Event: Nepal Earthquake
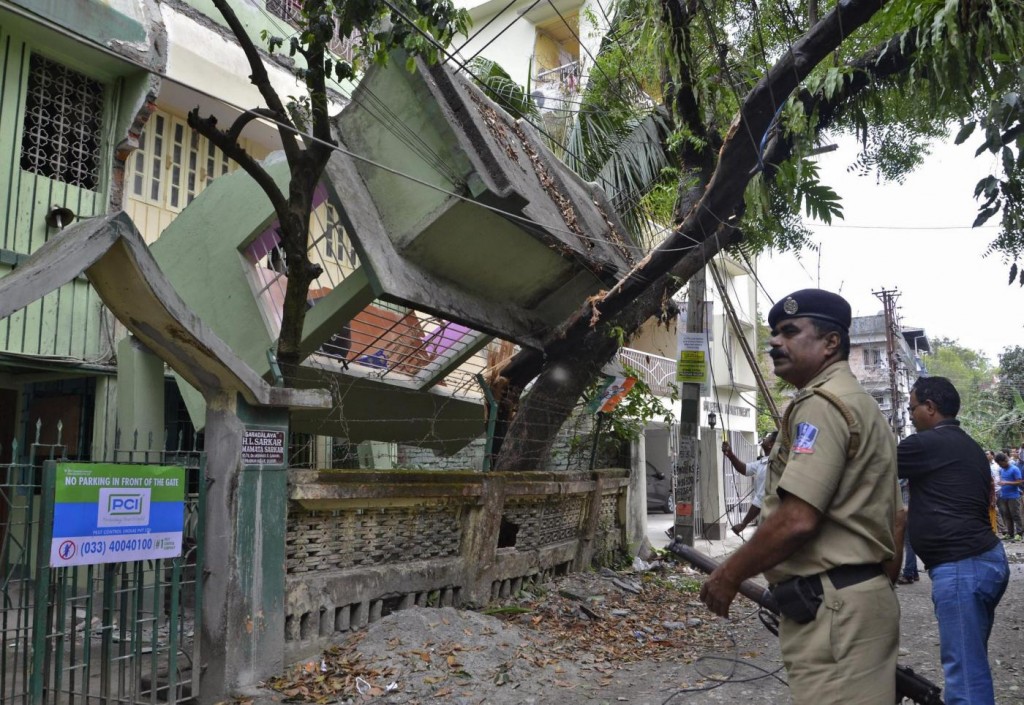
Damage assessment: damage